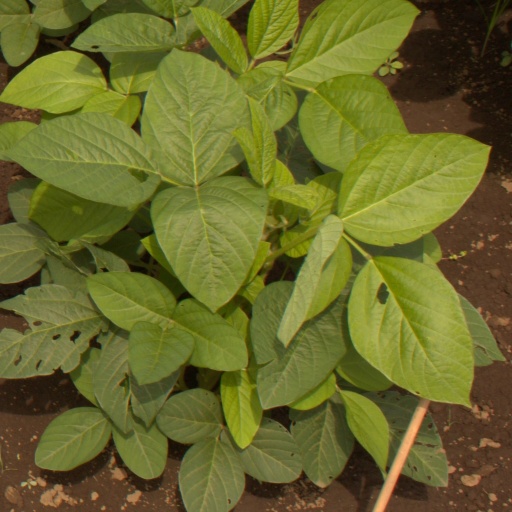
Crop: soybean